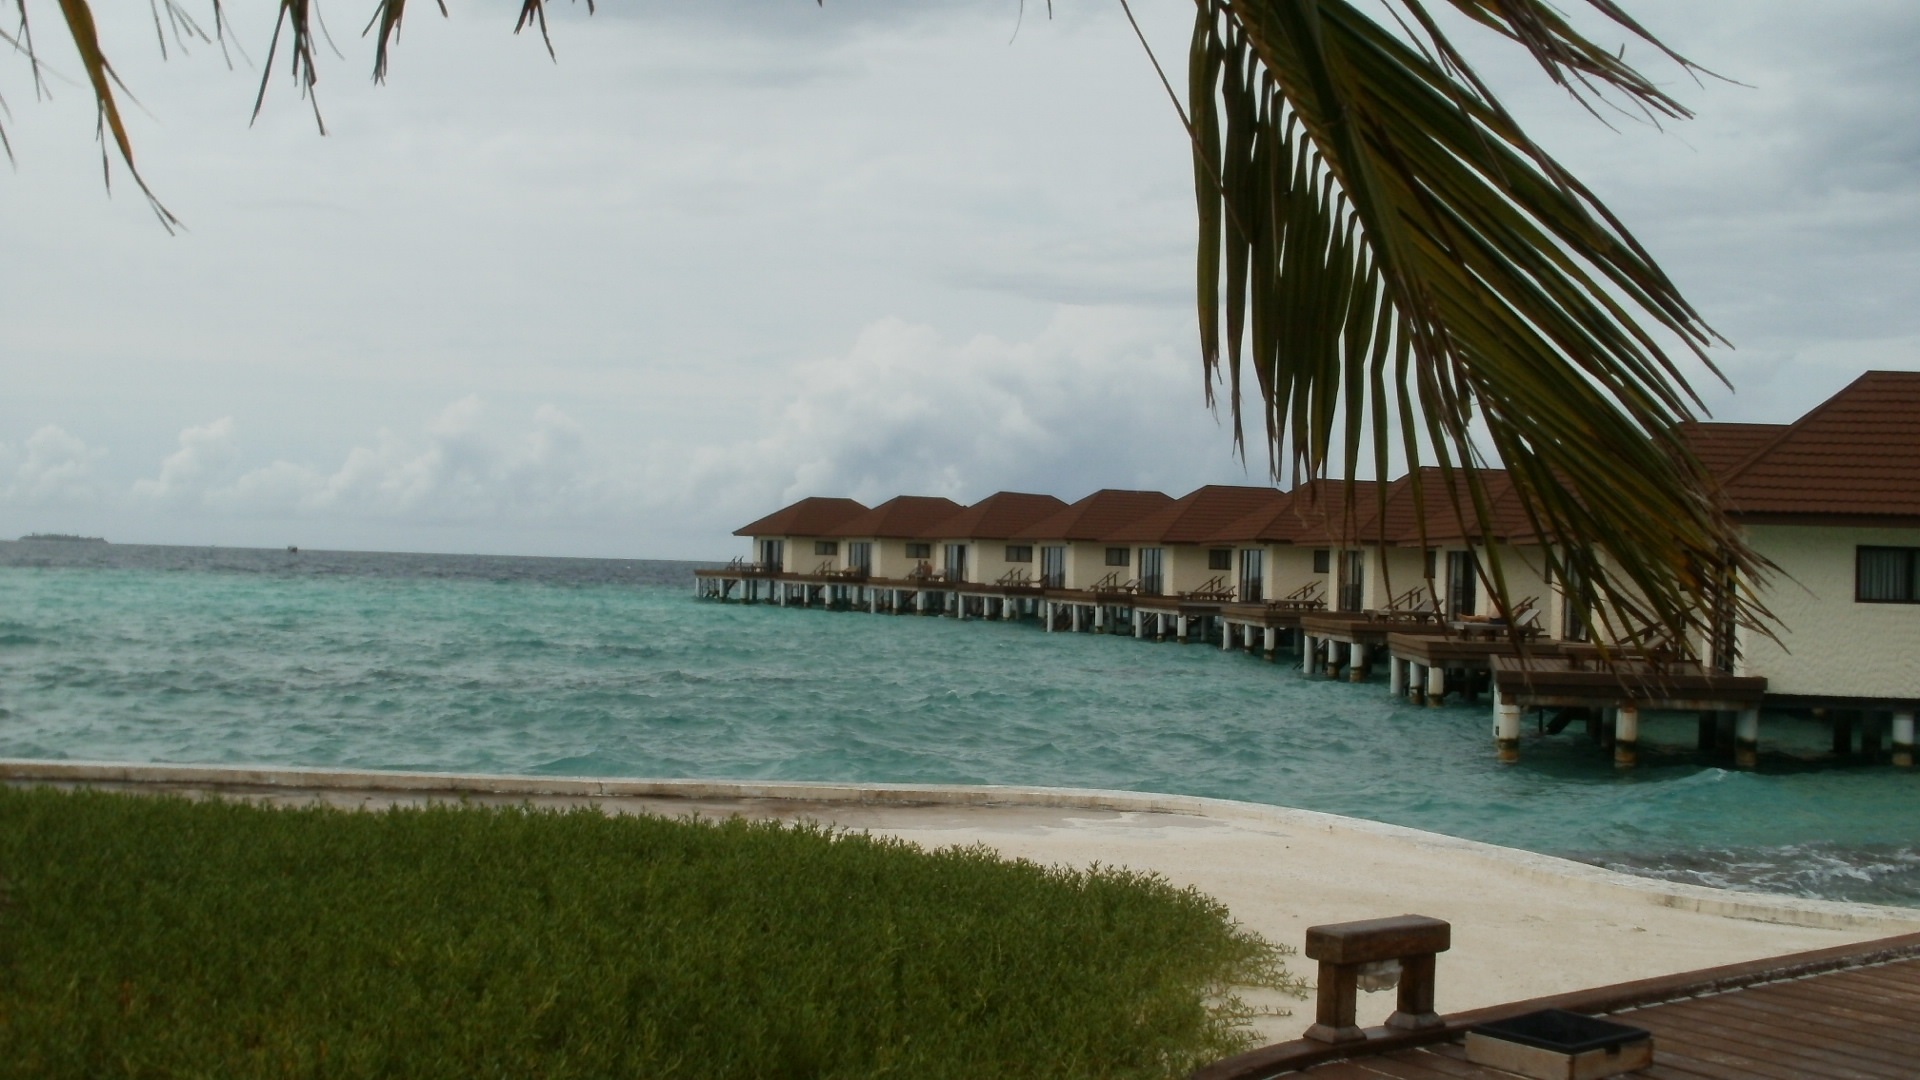
beach, sea, coast, sand, ocean, white, shore, summer, vacation, holiday, lagoon, bay, property, blue, resort, houses, estate, caribbean, palms, maldives, palm branch, north male atoll